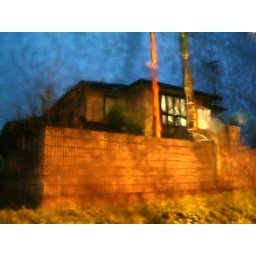
i took this through a car window in the rain.